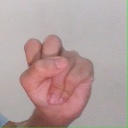
अक्षर: स